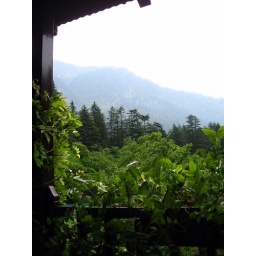
clear skies, a crisp breeze, hills covered in pine trees... Manali, Himachal Pradesh, India